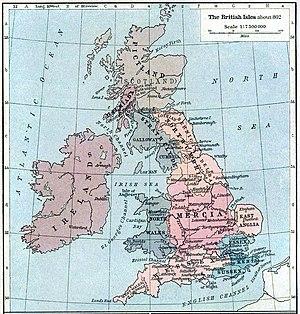
Cette page concerne l'année 802 du calendrier julien.